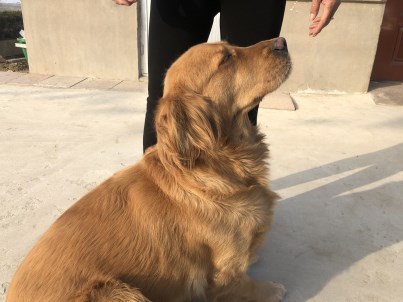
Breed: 5355-n000126-golden_retriever